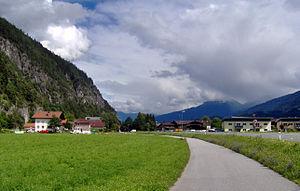
Pettnau est une commune autrichienne du district d'Innsbruck-Land dans le Tyrol.